Alex Bogusky

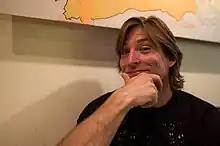
Alex Bogusky in 2010

Alex Bogusky is a designer, marketer, author, and consumer advocate; and was an advertising executive and principal of the firm Crispin Porter + Bogusky. Bogusky left CP+B in 2010. In July 2010, he retired from the advertising industry. In October 2010, he announced via Twitter that he would be leaving self-created post of "chief insurgent officer" at advertising holding company MDC Partners to now being the lead "insurgent in the new consumer revolution" at his new venture, FearLess Cottage. Bogusky has since returned to CP+B under the title "chief creative engineer." In January 2020 he announced that he will leave CPB gradually over the next couple of months.